Chiribaya culture

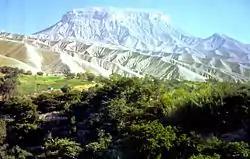
Cerro Baúl, the archaeological site is located on the flat top of a mountain in the Osmore River valley.

Chiribaya inland sites are usually located along rivers, which provide water for agricultural production, although the amount of suitable land was limited both by the steepness of the terrain and, near the ocean, by limited quantities of water for irrigation. Camelid pastoralism was also an important means of subsistence and for production of textiles.